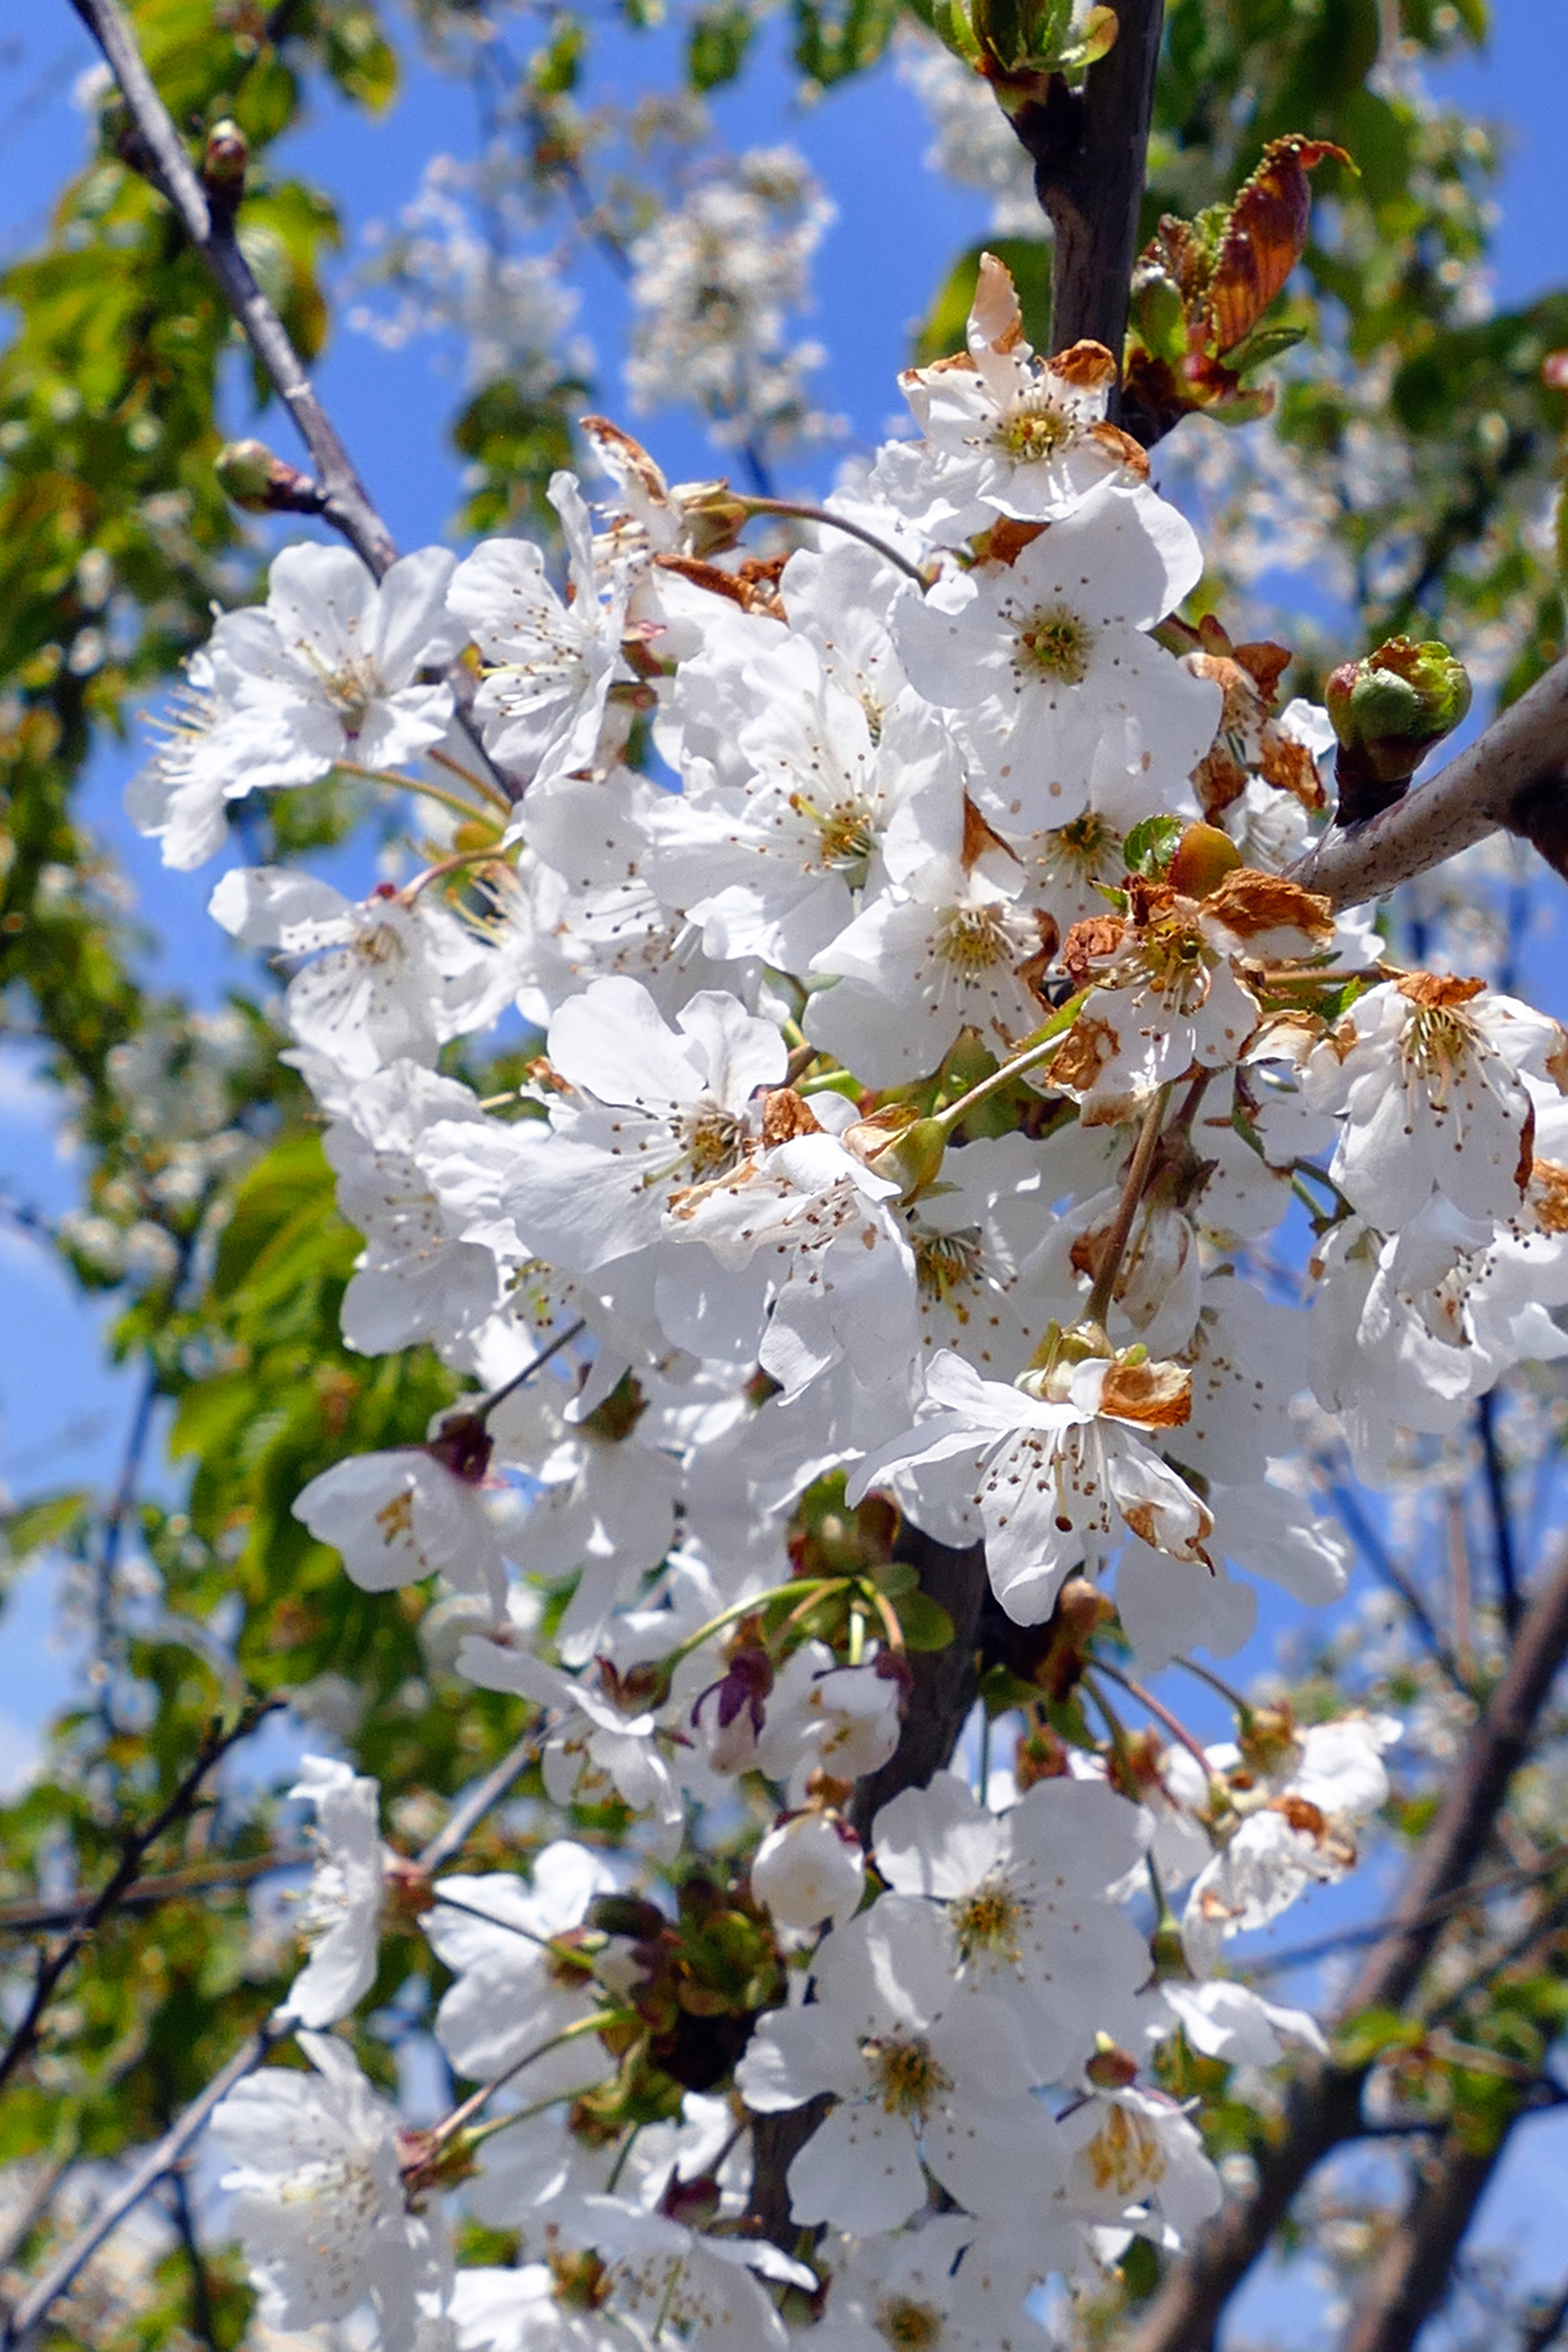
tree, nature, outdoor, branch, blossom, growth, plant, sun, white, fruit, stem, sunlight, leaf, flower, bloom, summer, environment, foliage, pollen, food, spring, green, produce, macro, grow, natural, peace, fresh, botany, blooming, garden, pink, flora, season, botanical, cherry blossom, white flower, twig, life, flowers, stalk, leaves, petals, stamen, seasonal, serenity, april, bud, pure, blossoming, spring flowers, flowering, cherry, flowering plant, rose family, cherry tree, tree planting, land plant